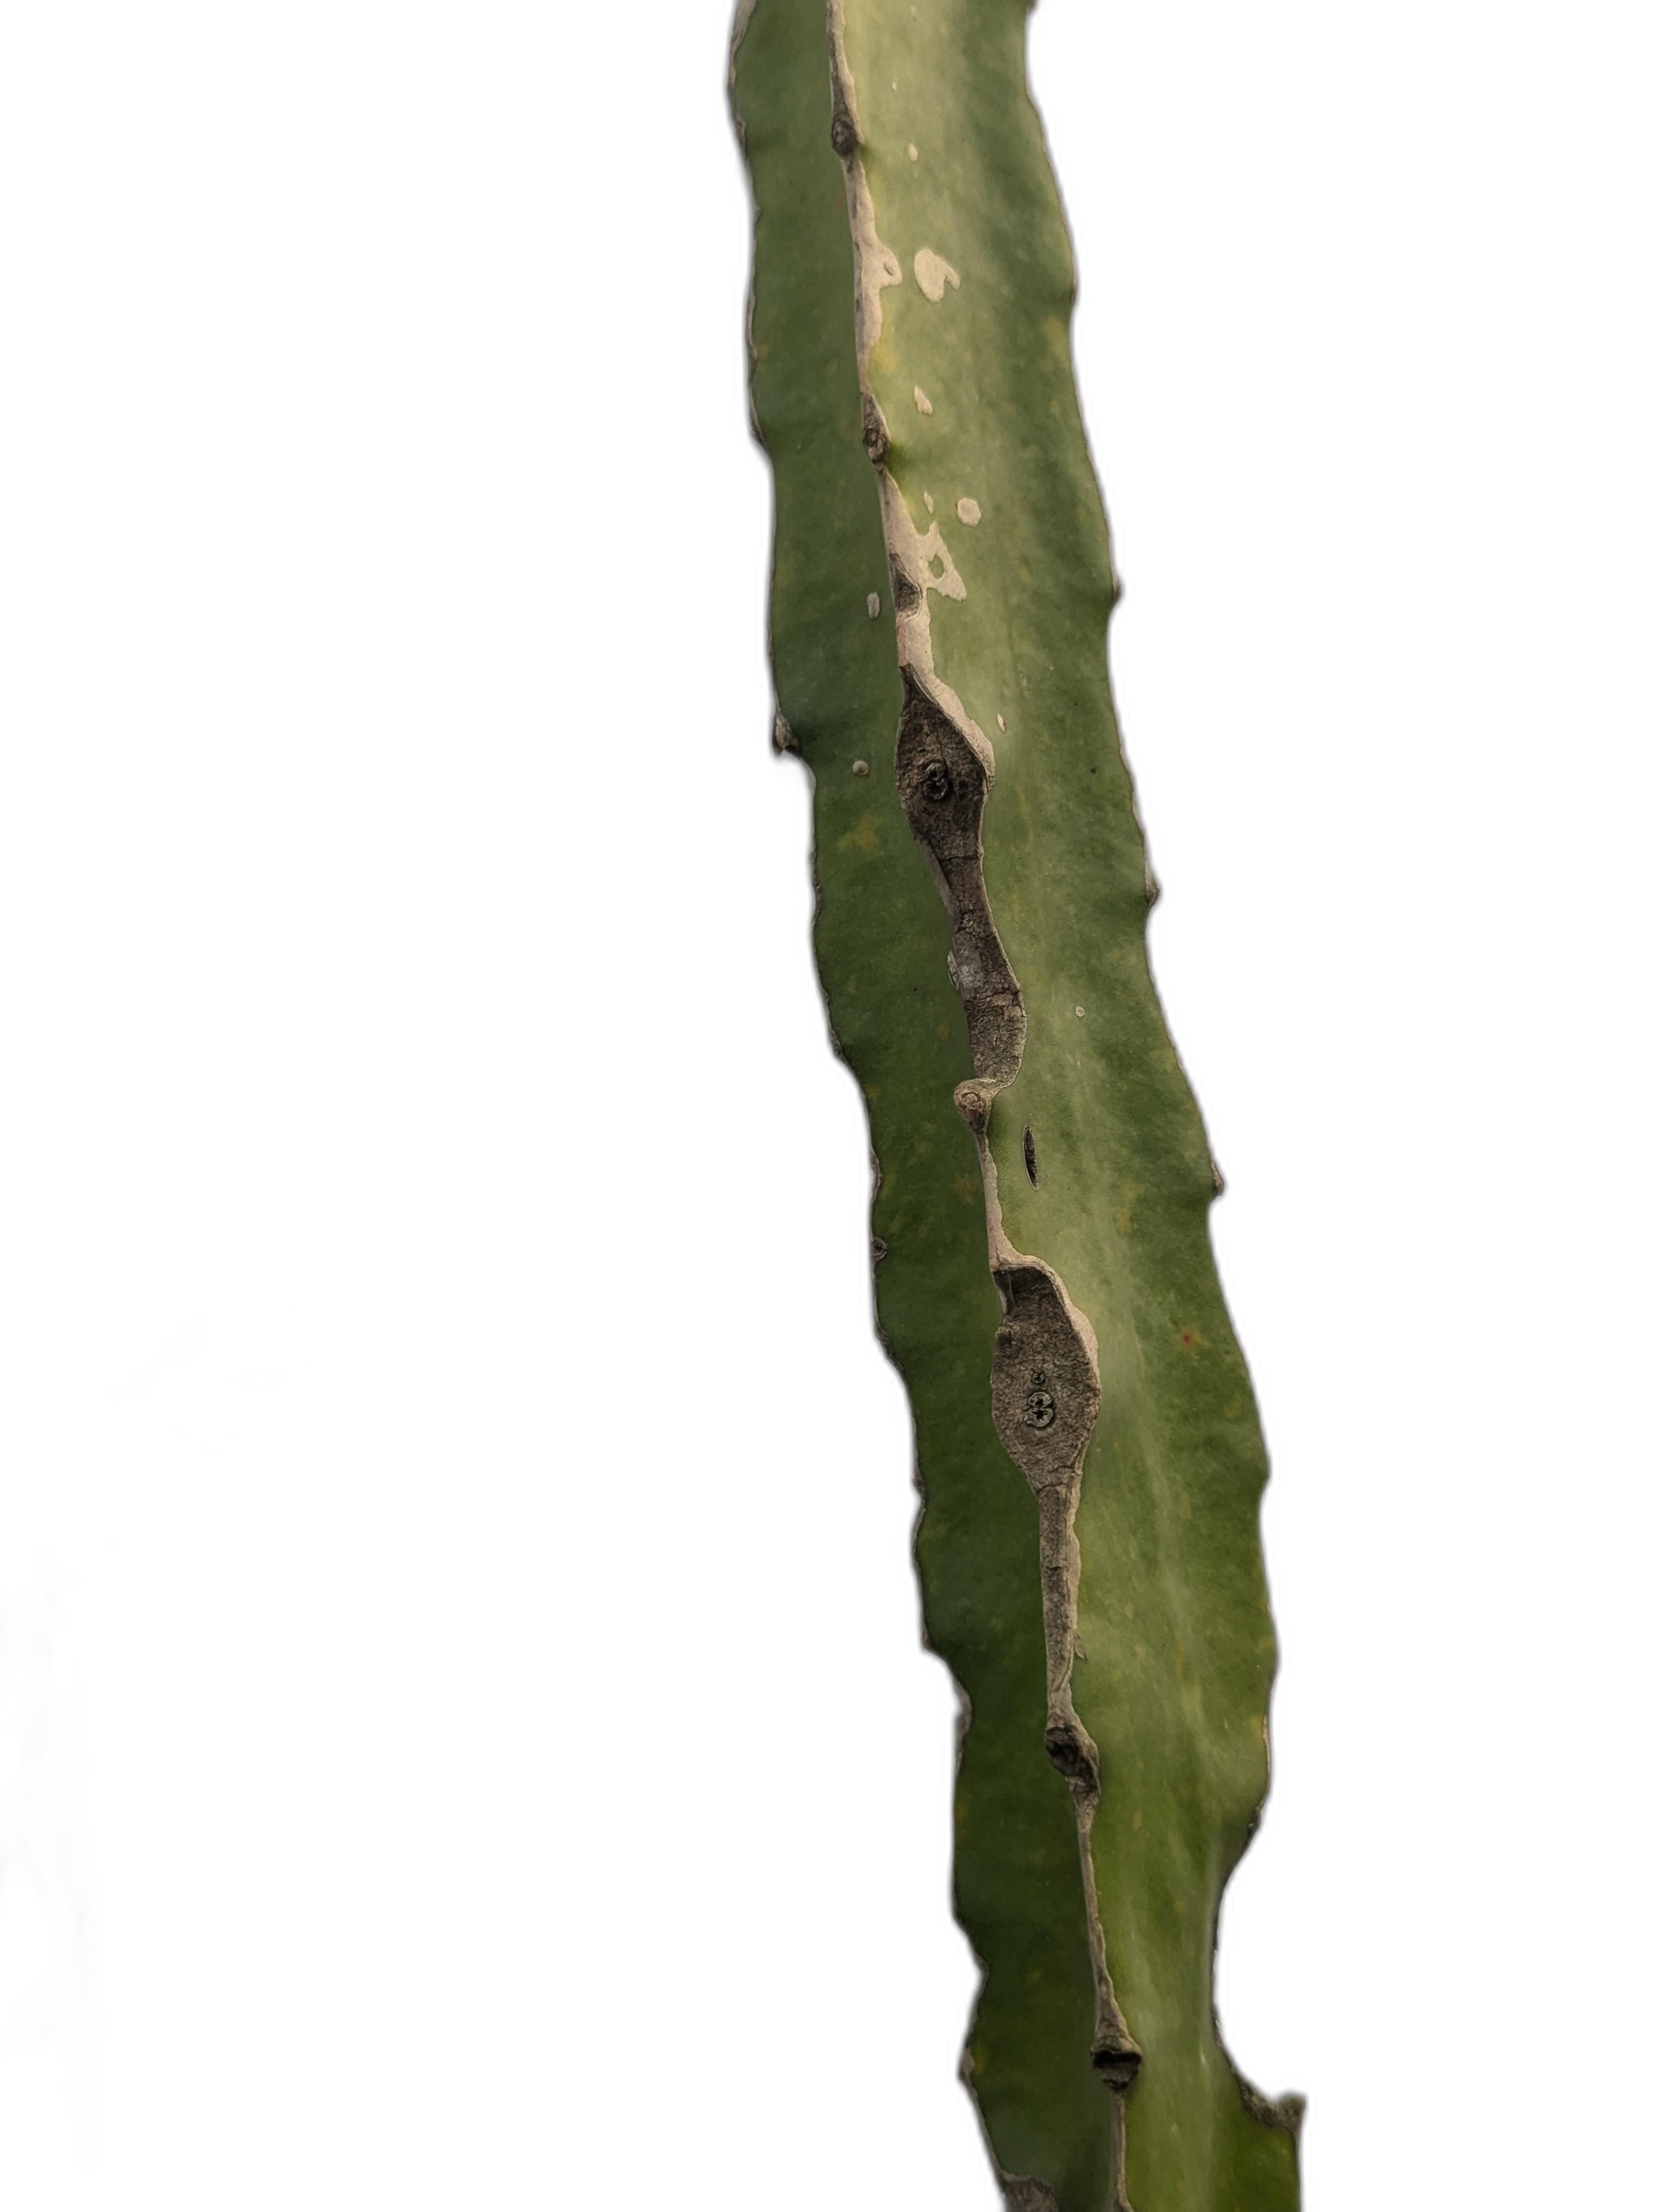
Label: Good leaf